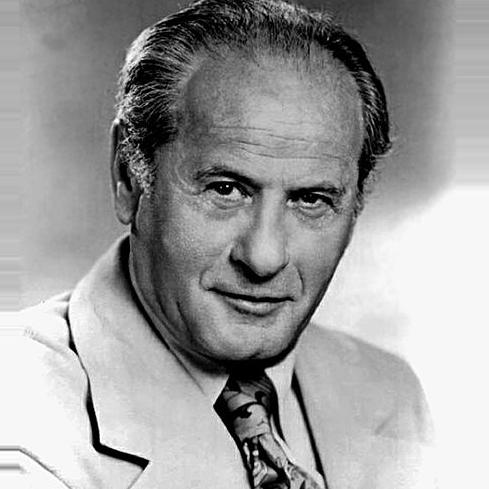
Age: 50